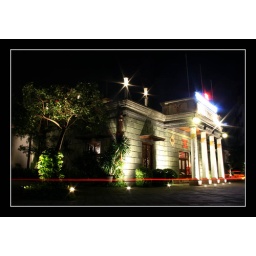
Some motorcycle passing by creating those red line..